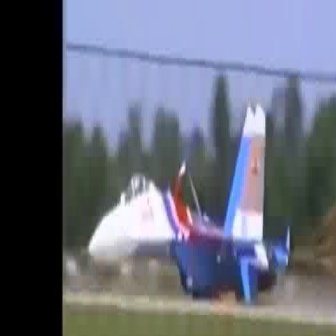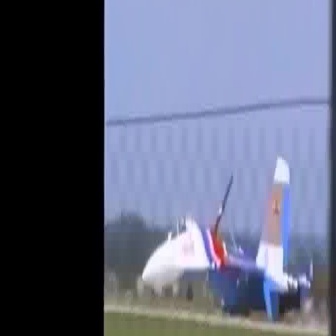
  Please identify the target specified by the bounding box [85,94,290,299] in the first image and locate it in the second image. Return the coordinates in [x_min,y_min,x_max,y_max] format.
Answer: [141,144,312,315]